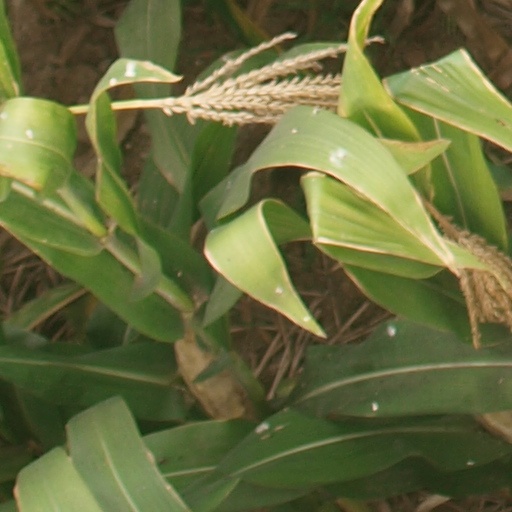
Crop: maize; corn